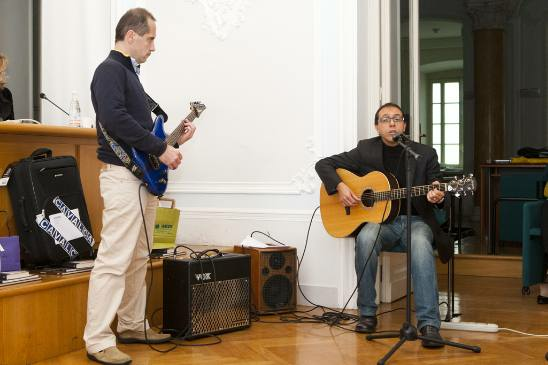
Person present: Yes